Eucalyptus umbra

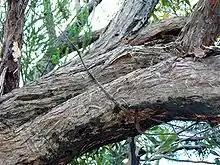
bark (in Ku-ring-gai Chase National Park)

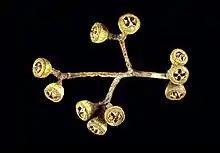
fruit

Eucalyptus umbra, known as the broad-leaved white mahogany, is a species of small to medium-sized tree that is endemic to northern New South Wales. It has rough, fibrous to stringy bark on the trunk and branches, lance-shaped to curved adult leaves, flower buds in groups of seven to fifteen, white flowers and cup-shaped to hemispherical fruit.